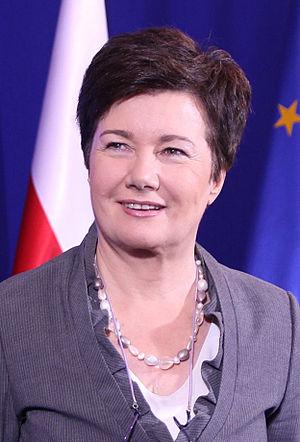
L'élection présidentielle polonaise de 1995 s'est tenue les 5 et 19 novembre 1995. Aleksander Kwaśniewski est élu en battant de justesse Lech Wałęsa, président sortant et figure historique de la lutte anticommuniste.